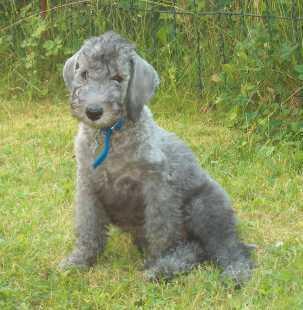
Bedlington_terrier